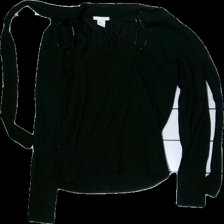
View: front
Type: Sweater
Category: Ladies
Brand: H&M
Colors: Black
Material: 54% cotton, 46% acrylic
Cut: Regular, V-collar
Size: S
Season: All
Price range: 50-100
Recommended usage: Reuse